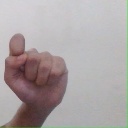
अक्षर: घ